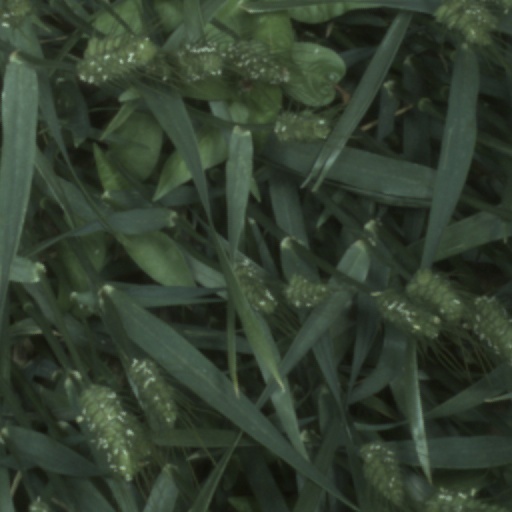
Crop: wheat